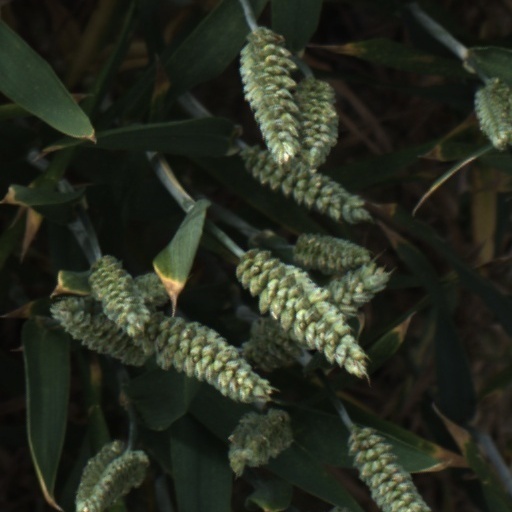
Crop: wheat